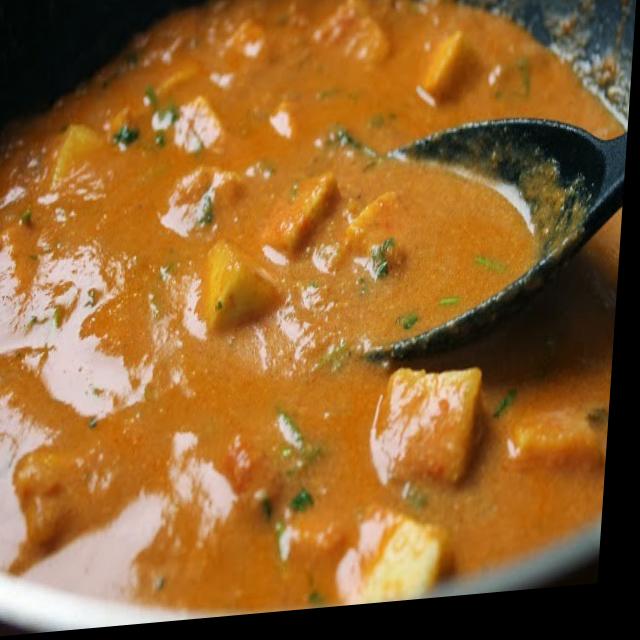
Dish: shahi_paneer